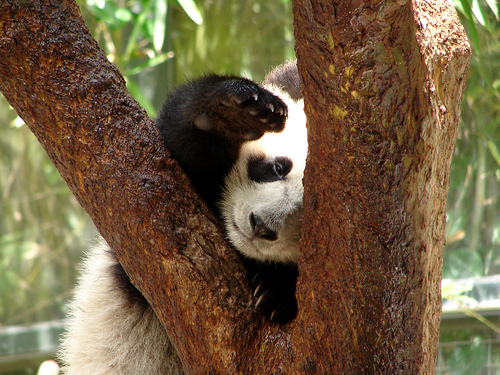
Label: pandas